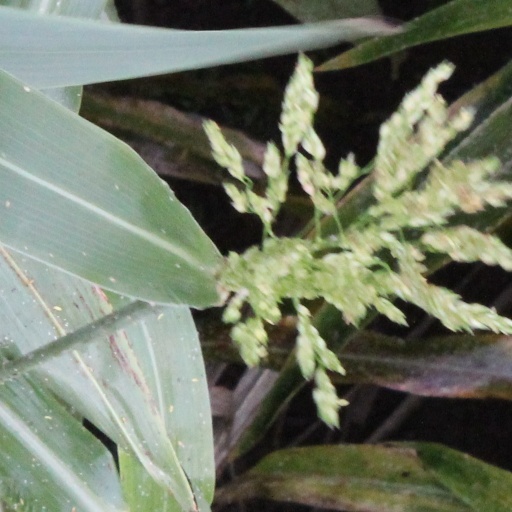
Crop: sorghum